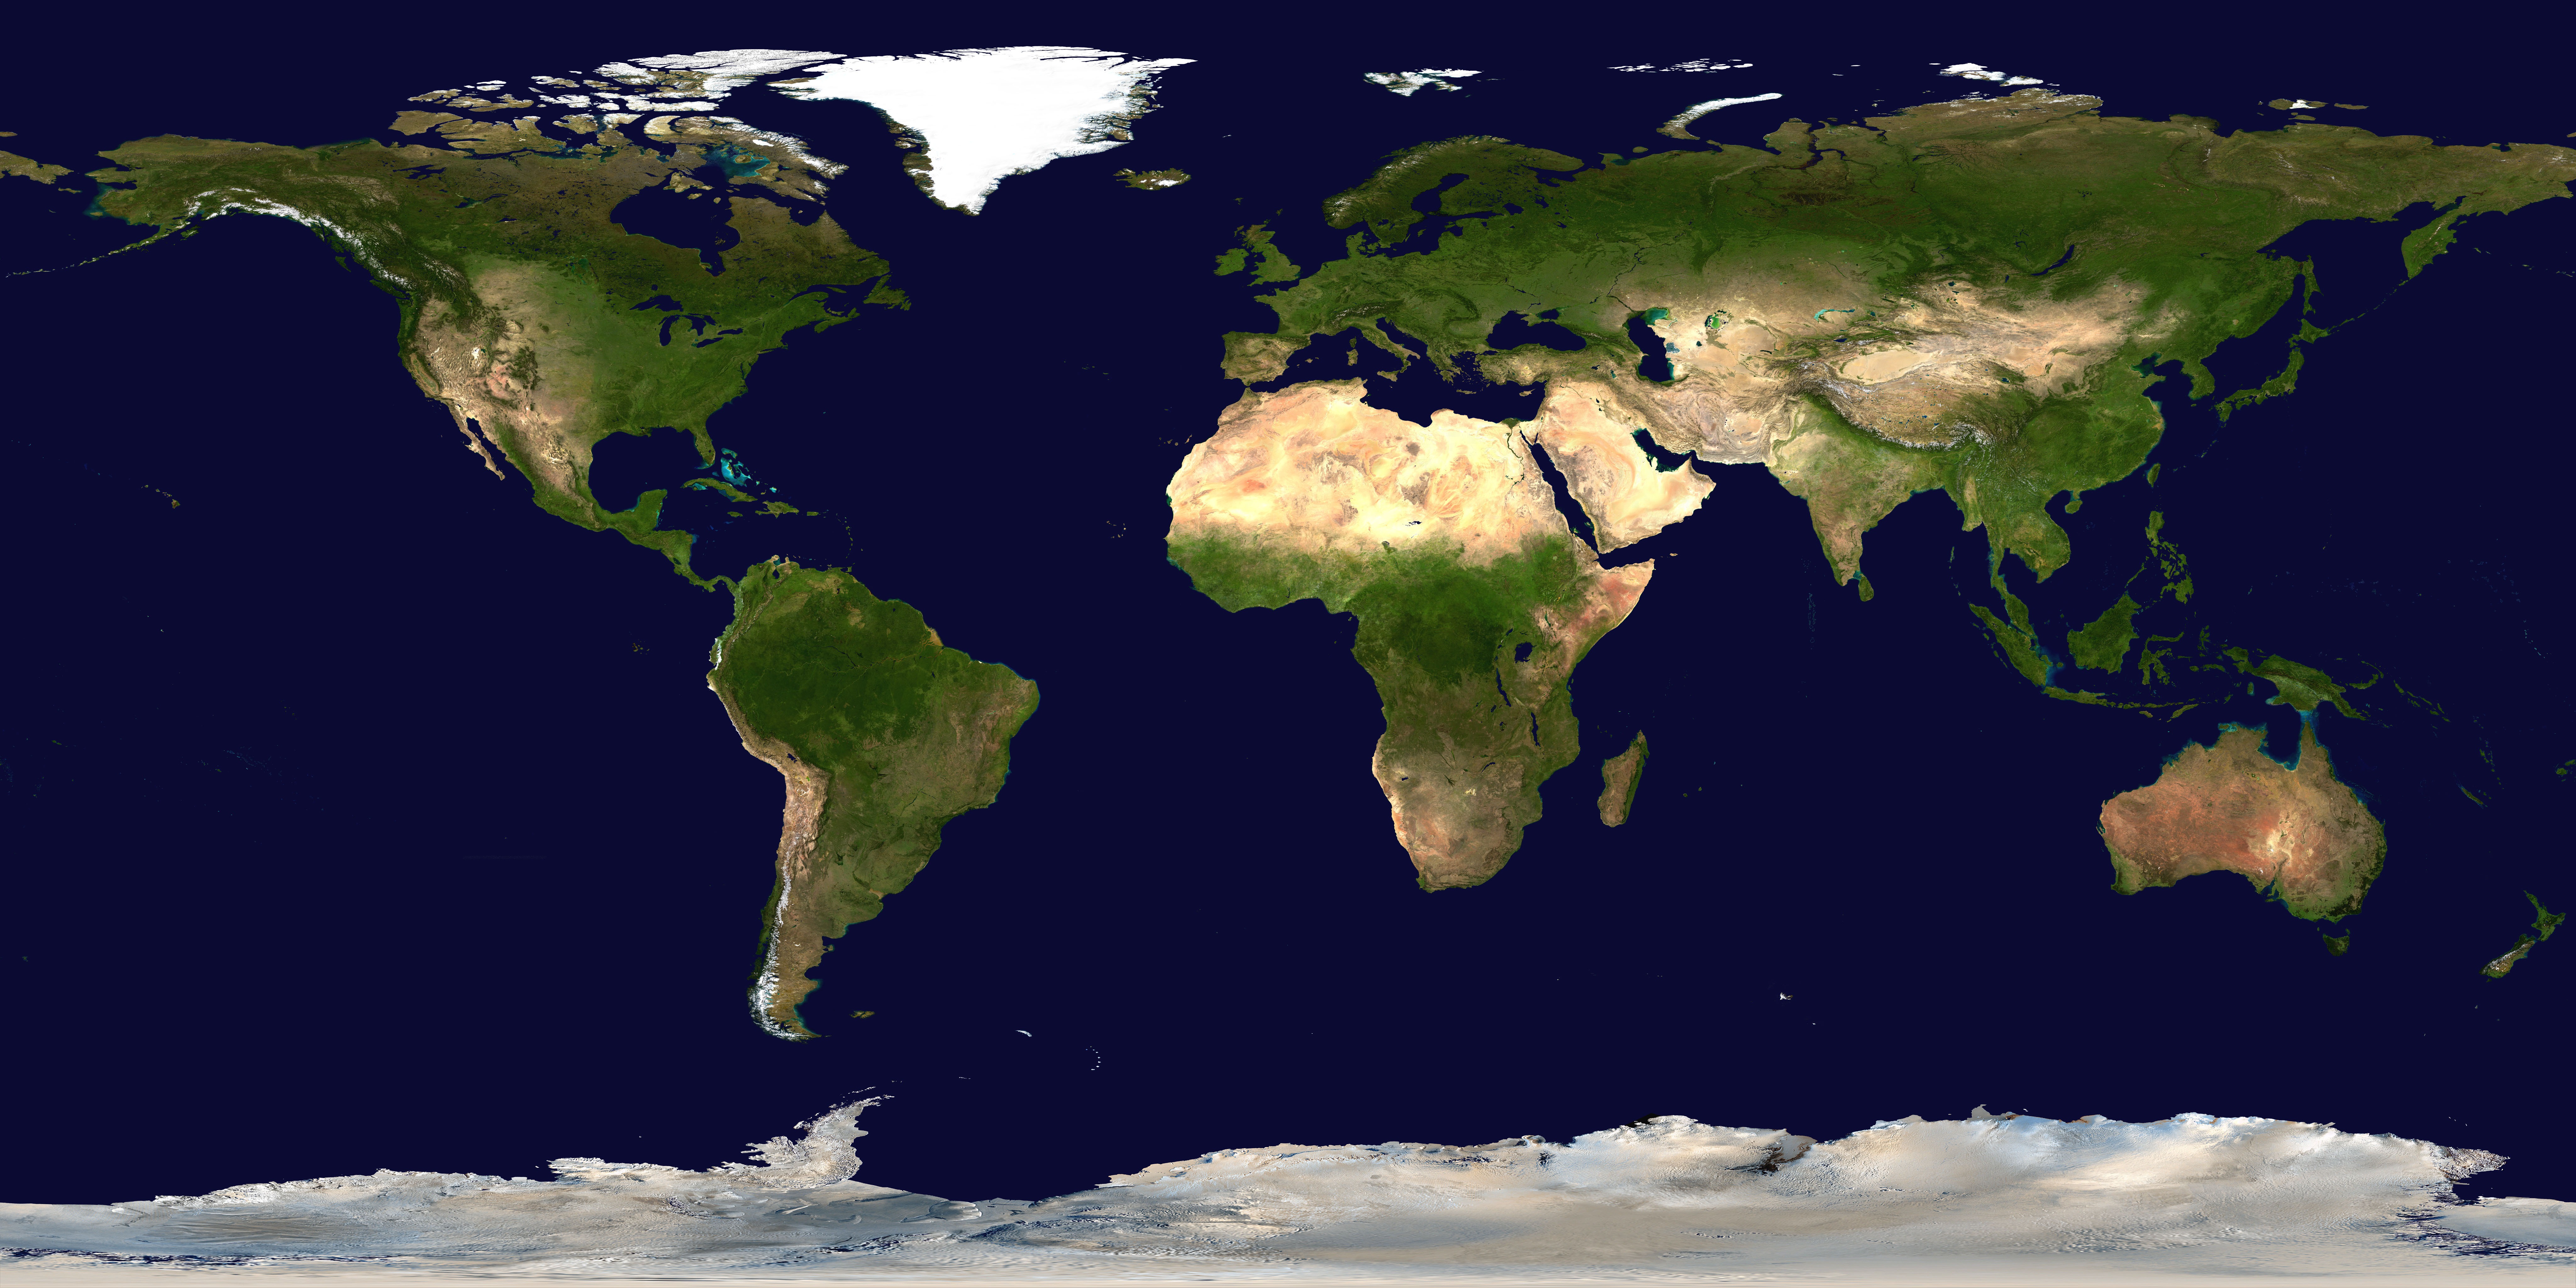
ocean, atmosphere, ice, arctic, map, nasa, earth, planet, day, atmosphere of earth